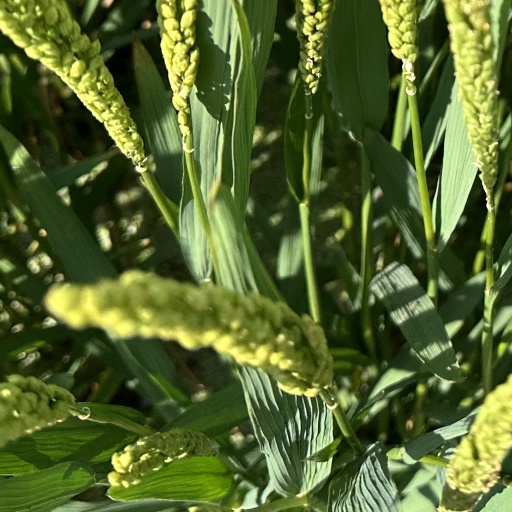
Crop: rice